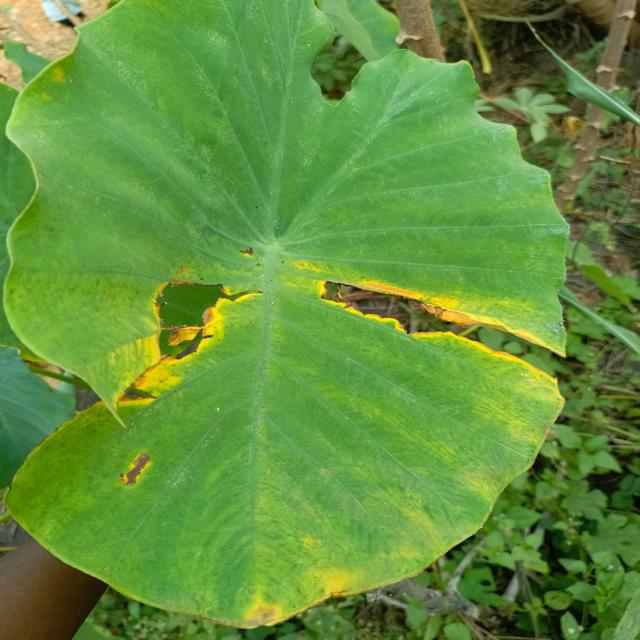
Label: Late_Blight